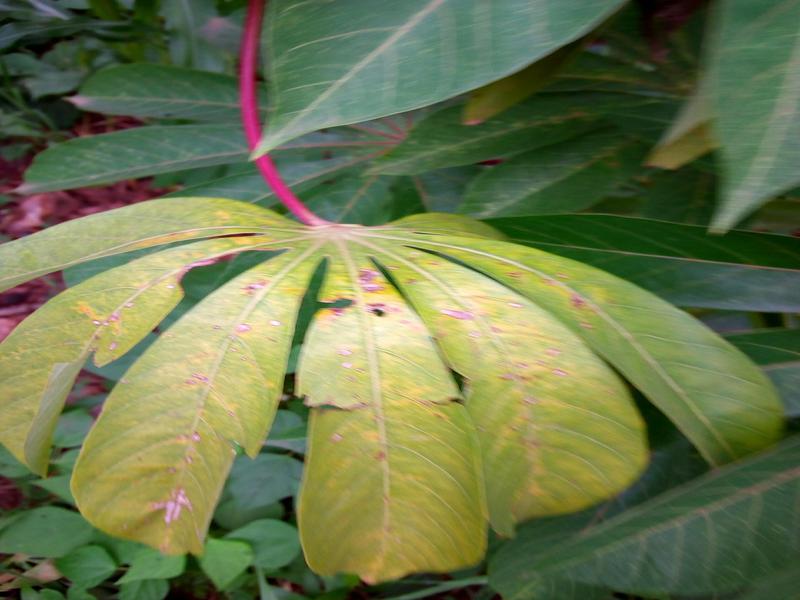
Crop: cassava
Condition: healthy